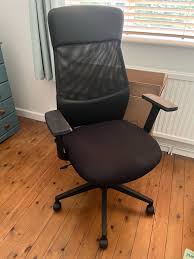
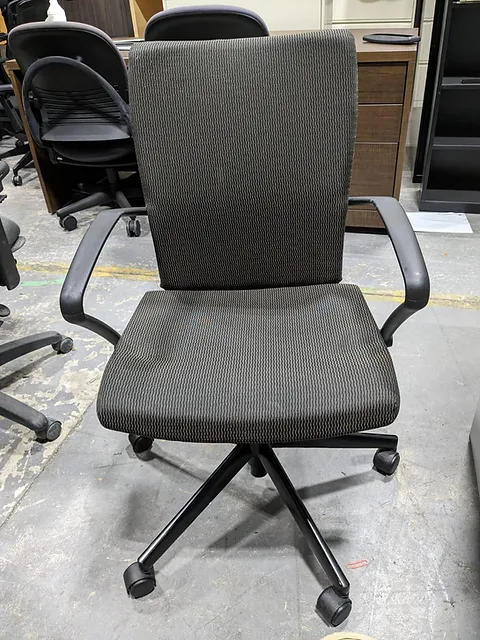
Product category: items_chair
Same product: no